The Physician (Dou)

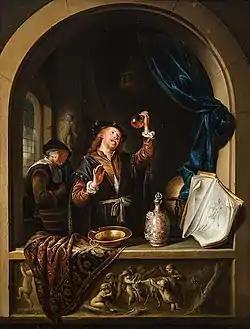
"The Physician" (1653) by Gerrit Dou

The Physician ("Doctor Studying a Bottle") is a 1653 oil painting by Dutch Golden Age artist Gerrit Dou, and is now part of the Christchurch Art Gallery. It exists in two versions: one (oil on copper sheet) in the Christchurch Art Gallery and the other in the Kunsthistorisches Museum. Vienna.